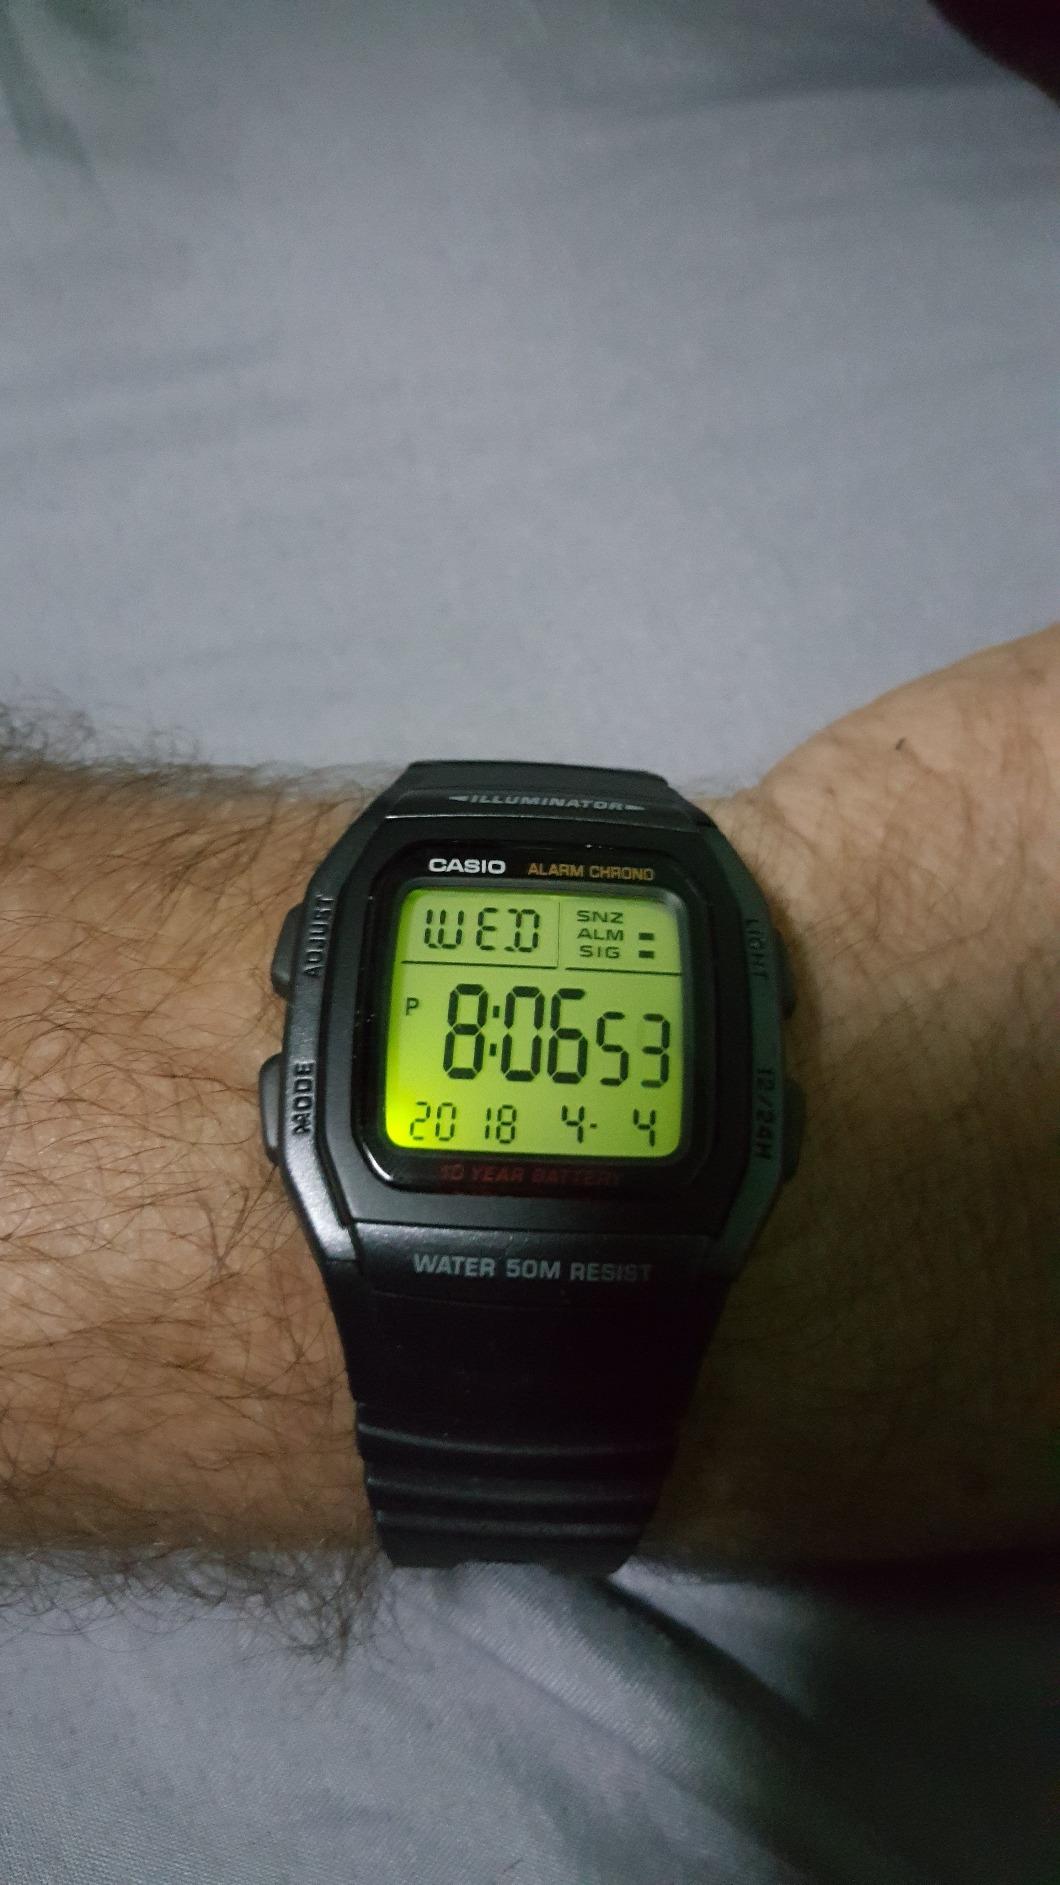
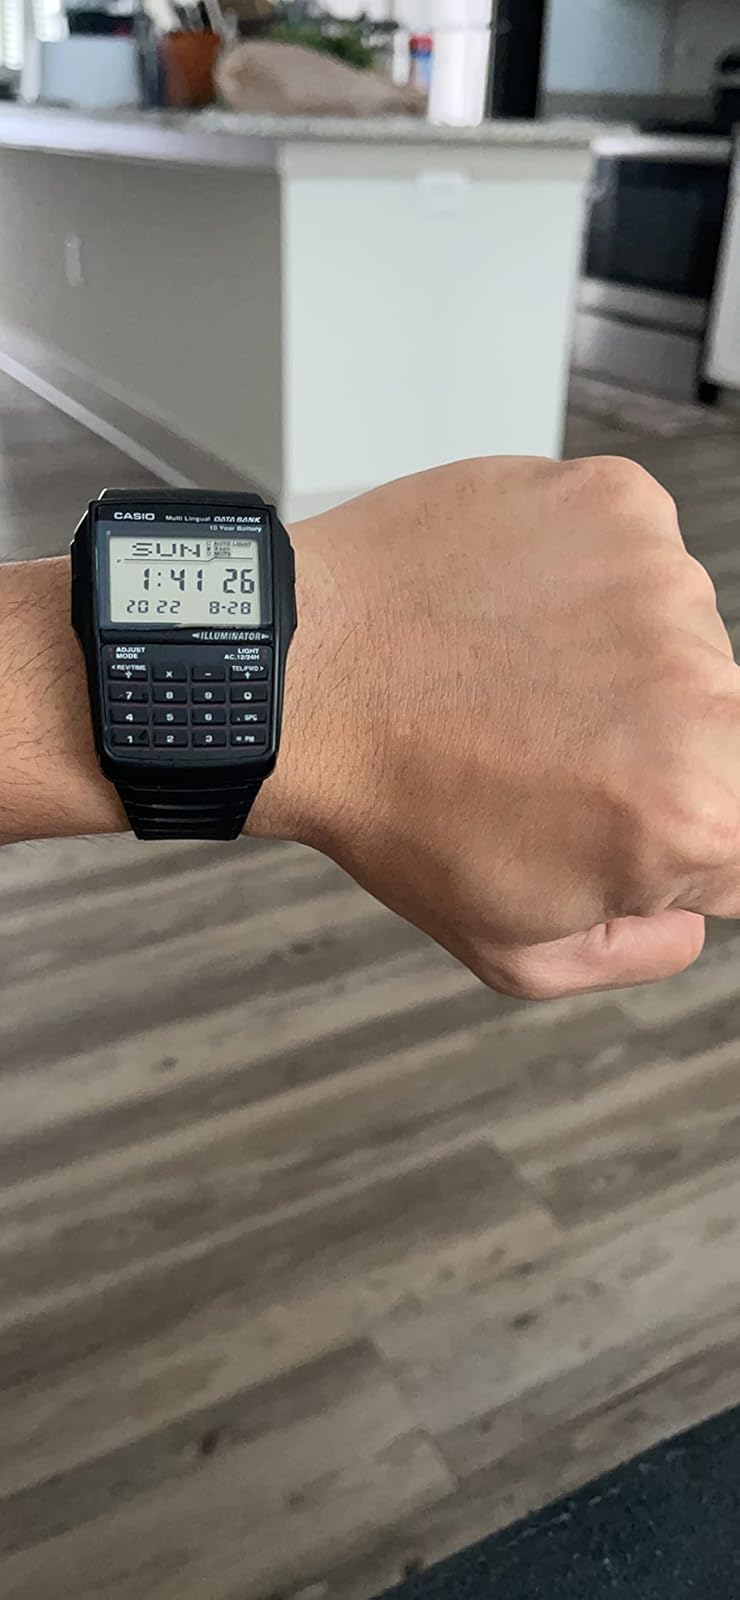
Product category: accessories_watch
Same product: no